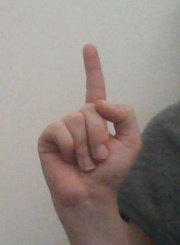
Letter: bb